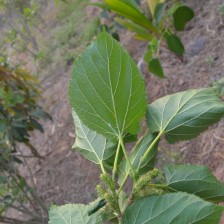
Variety: ChiangMaiBuriram60